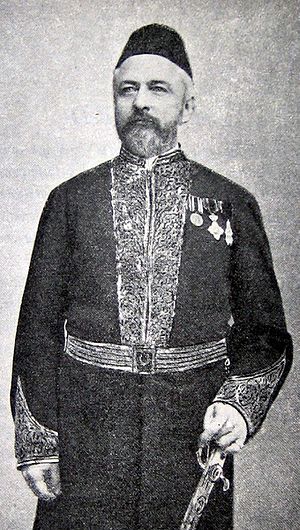
H.V. Mansfeld-Büllner
Harald Valdemar Mansfeld-Büllner var en dansk fabrikant, møntsamler og tyrkisk generalkonsul.